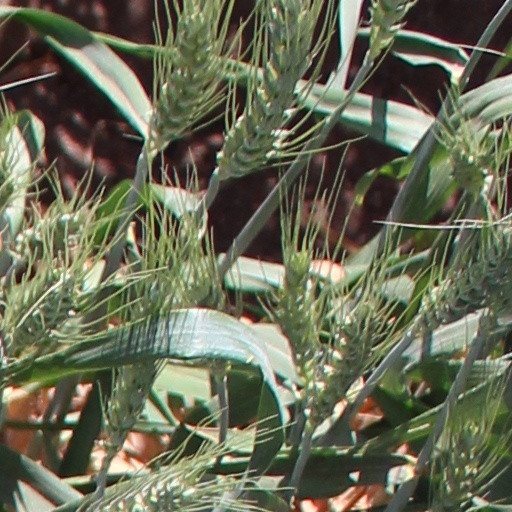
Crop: wheat